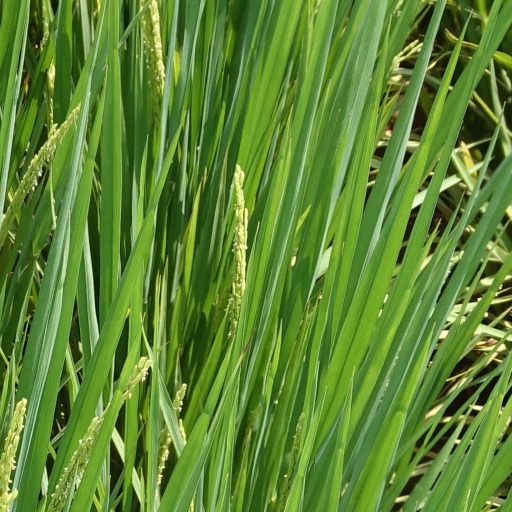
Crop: rice